Louise of Mecklenburg-Strelitz

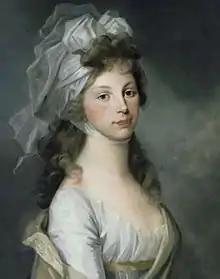
A painting by German artist Henriette-Félicité Tassaert of Louise in 1797, the year she became queen

On 16 November 1797, her husband succeeded to the throne of Prussia as King Frederick William III after the death of his father. Louise wrote to her grandmother, "I am now queen, and what rejoices me most is the hope that now I need no longer count my benefactions so carefully." The couple had to abandon their solitude at Paretz and begin living under the restraints of a royal court. They began a tour of the country's eastern provinces for two purposes: the king wanted to acquaint himself with their new subjects, and despite the unusualness of a consort accompanying the king further than the capital, Frederick William wanted to introduce the queen as well to their people. Louise was received everywhere with festivities. For the first time in Prussian history, the queen emerged as a celebrated public personality in her own right, as she occupied a much more prominent role than her predecessors. Louise's presence on her husband's eastern journey was a break from the traditional role of the consort – importantly however the queen's power and enduring legacy did not stem from holding a separate court and policy than her husband's, but rather the opposite: she subordinated her formidable intelligence and skill for her husband's sole advantage. She also became a fashion icon, for instance starting a trend by wearing a neckerchief to keep from getting ill.